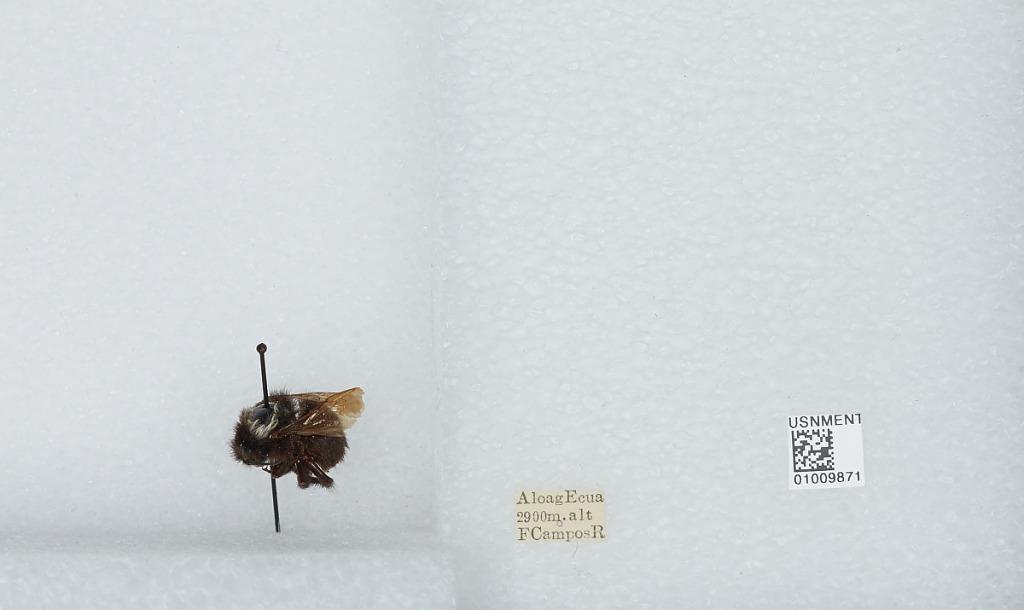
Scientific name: Bombus (Funebribombus) funebris funebris Smith
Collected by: F. Campos R.
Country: Ecuador
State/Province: Pinchincha
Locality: Aloag
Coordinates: -0.4681, -78.585